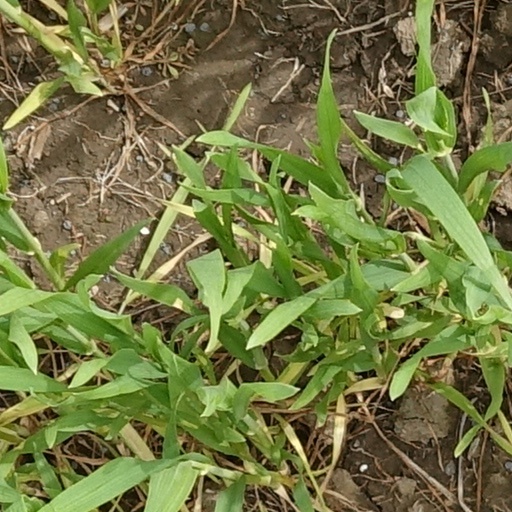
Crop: wheat